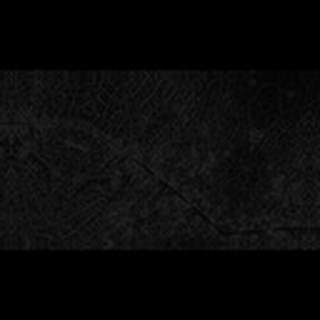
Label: cotton_aphids